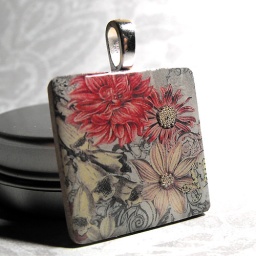
OOAK. This one has a touch of tiny gold and silver glass marbles in two flowers...